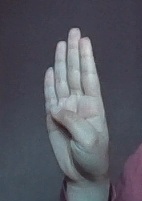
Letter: kaaf